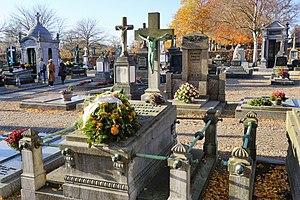
Tombe de Michel Lentz sur le cimetière Notre-Dame à Luxembourg.